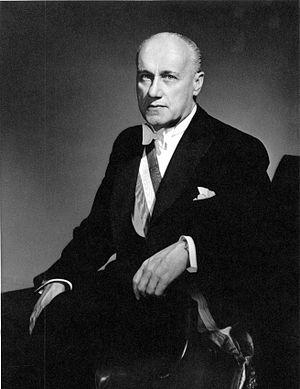
Le Chili est une république depuis son indépendance en 1810 et, depuis 1826, un président de la République est à la tête de l’État et du gouvernement. Le président de la République est élu au suffrage universel pour une durée de quatre ans, sans possibilité de réélection immédiate.